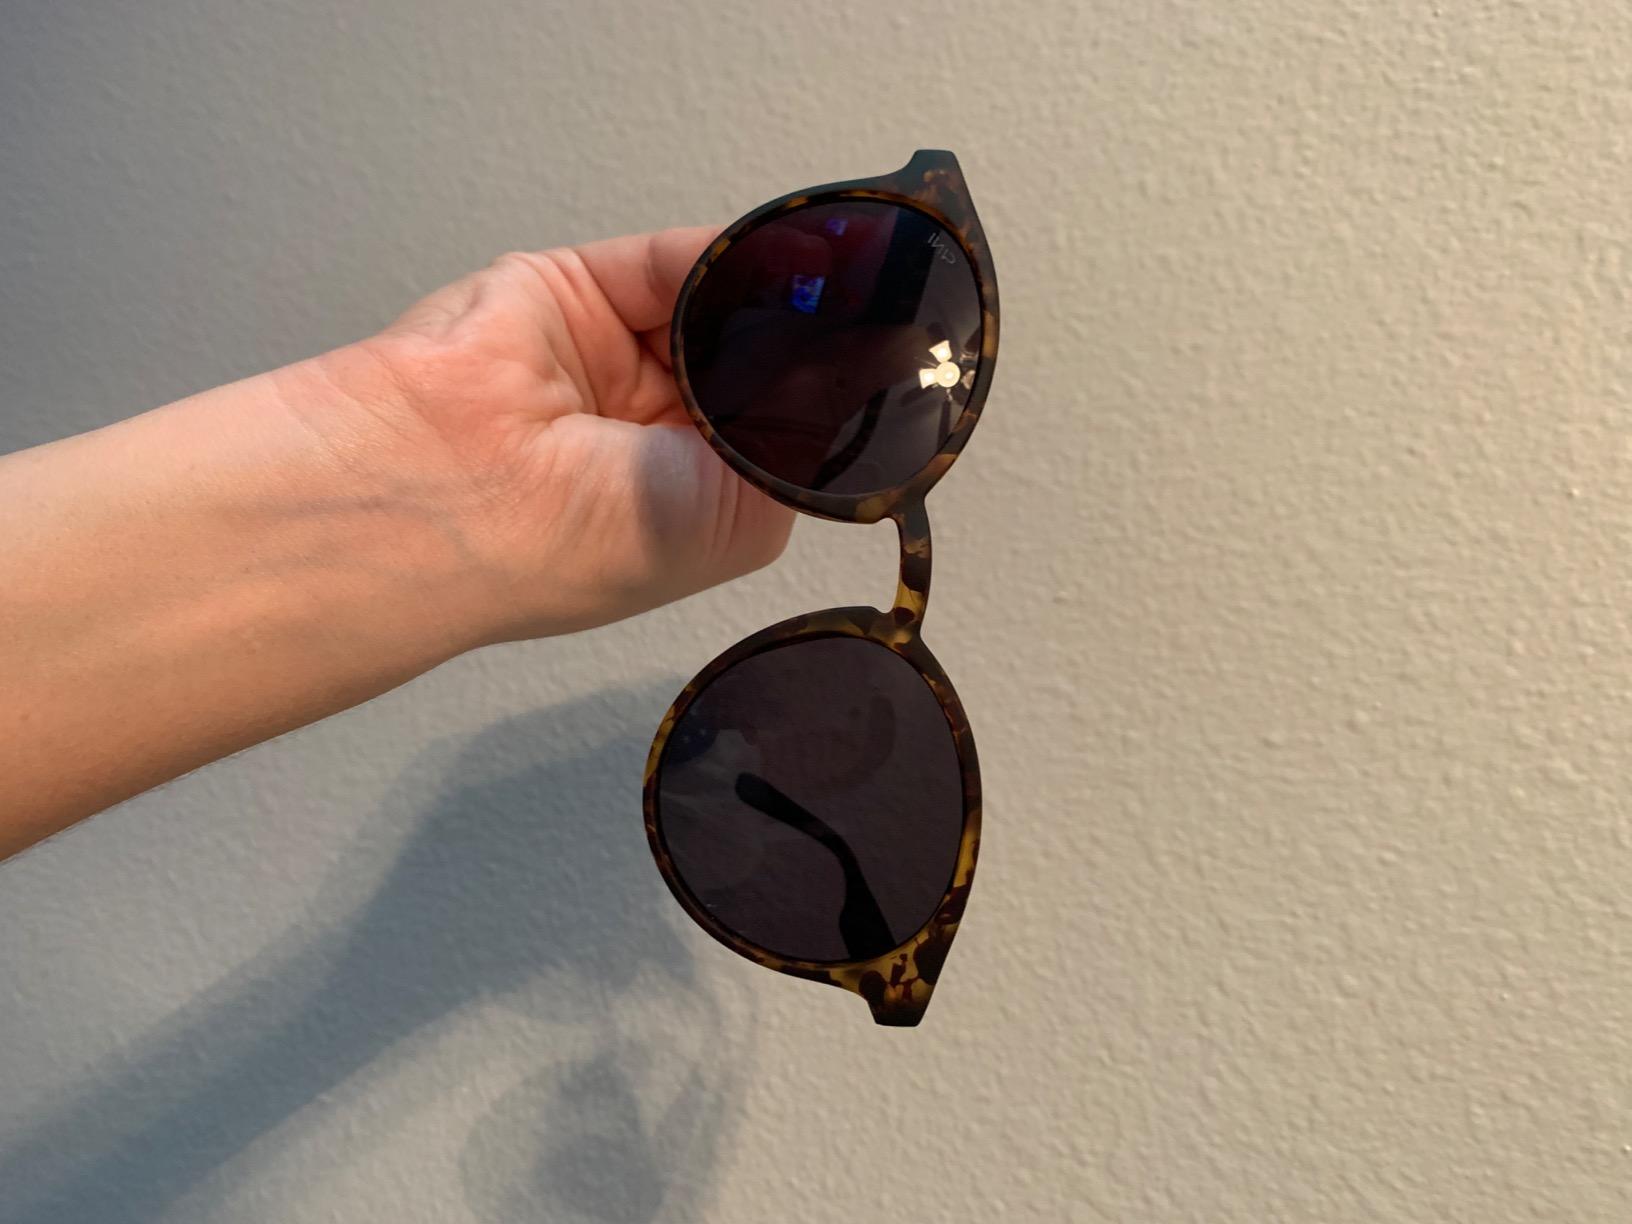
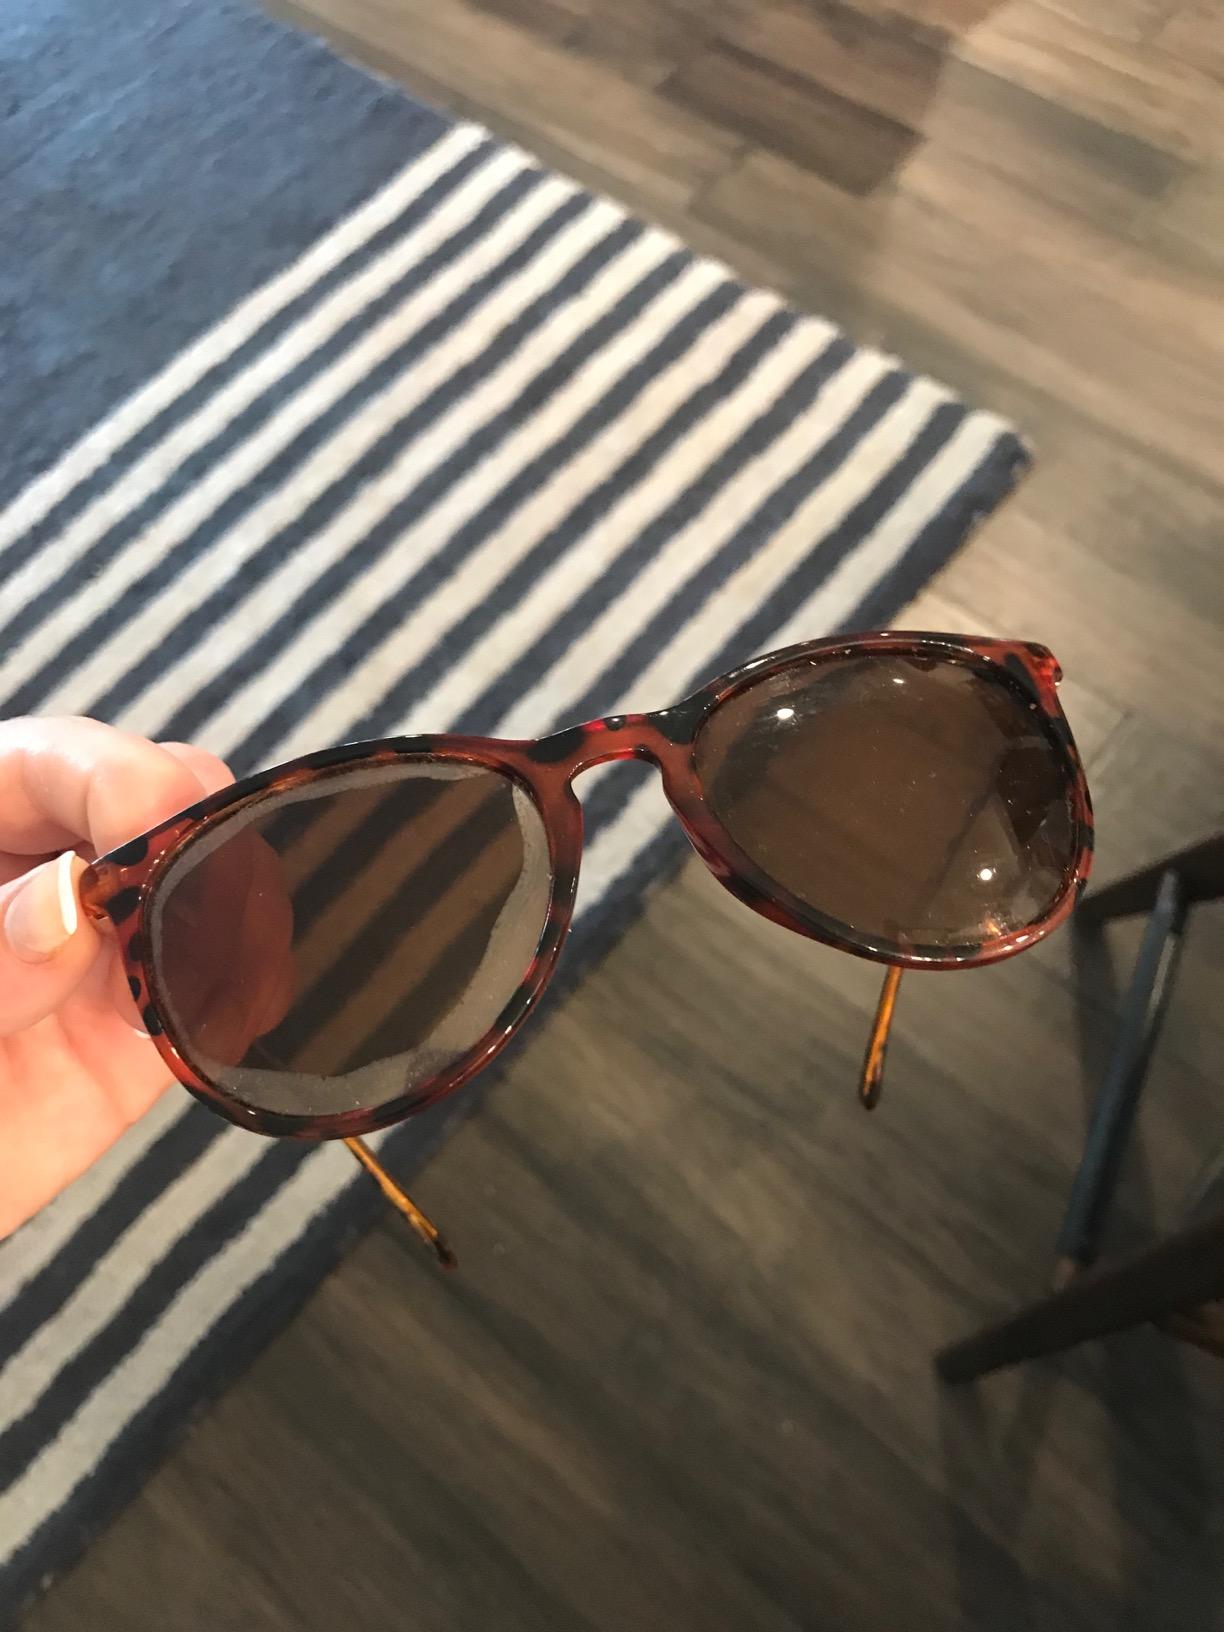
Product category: accessories_sunglasses
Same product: no